Galadriel

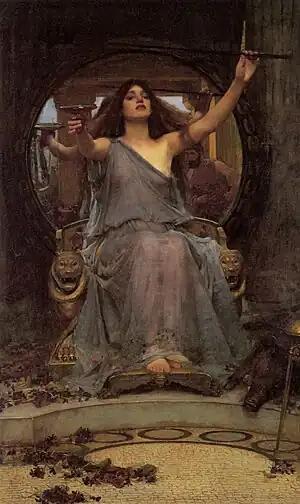
Galadriel's support of the Fellowship of the Ring has been compared to that of Circe and Calypso for Odysseus in Homer's epic. "Circe Offering the Cup to Odysseus" by John William Waterhouse, 1891.

The Tolkien scholar Mac Fenwick compares Galadriel and what he sees as her monstrous opposite, the giant and evil spider Shelob, with the struggle between the good and the monstrous female characters in Homer's "Odyssey". Like Galadriel, Circe and Calypso are rulers of their own secluded magical realms, and both offer help and advice to the protagonist. They help Odysseus to avoid destruction by the female monsters, the Sirens who would lure his ship on to the rocks, and Scylla and Charybdis who would smash or drown his ship; Galadriel gives Frodo the Phial of Galadriel, which by her power contains the light of Eärendil's star, able to blind and ward off Shelob in her darkest of dark lairs. Galadriel's gifts, too, are Homeric, including cloaks, food, and wisdom as well as light, just like those of Circe and Calypso.